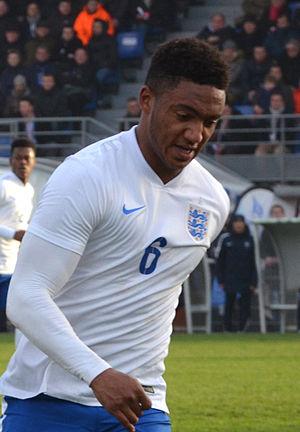
Photographie prise lors du match opposant la France à l'Angleterre pour les qualifications du championnat d'Europe de football des moins de 19 ans 2015 au stade Louis-Villemer de Saint-Lô le 31 mars 2015. Ici, Joseph Gomez.
Joe Gomez, né le 23 mai 1997 à Catford, est un footballeur international anglais qui évolue au poste de défenseur au Liverpool FC.